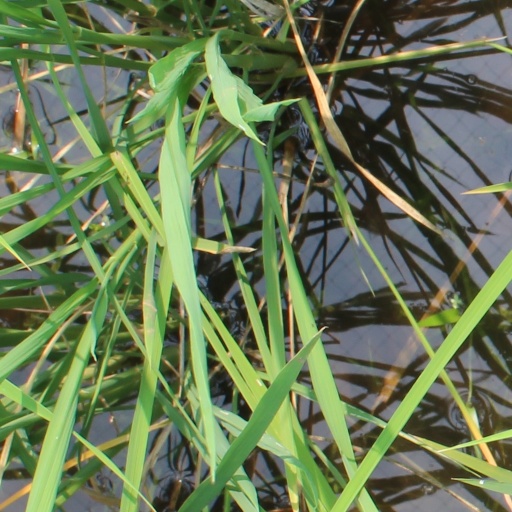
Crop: rice